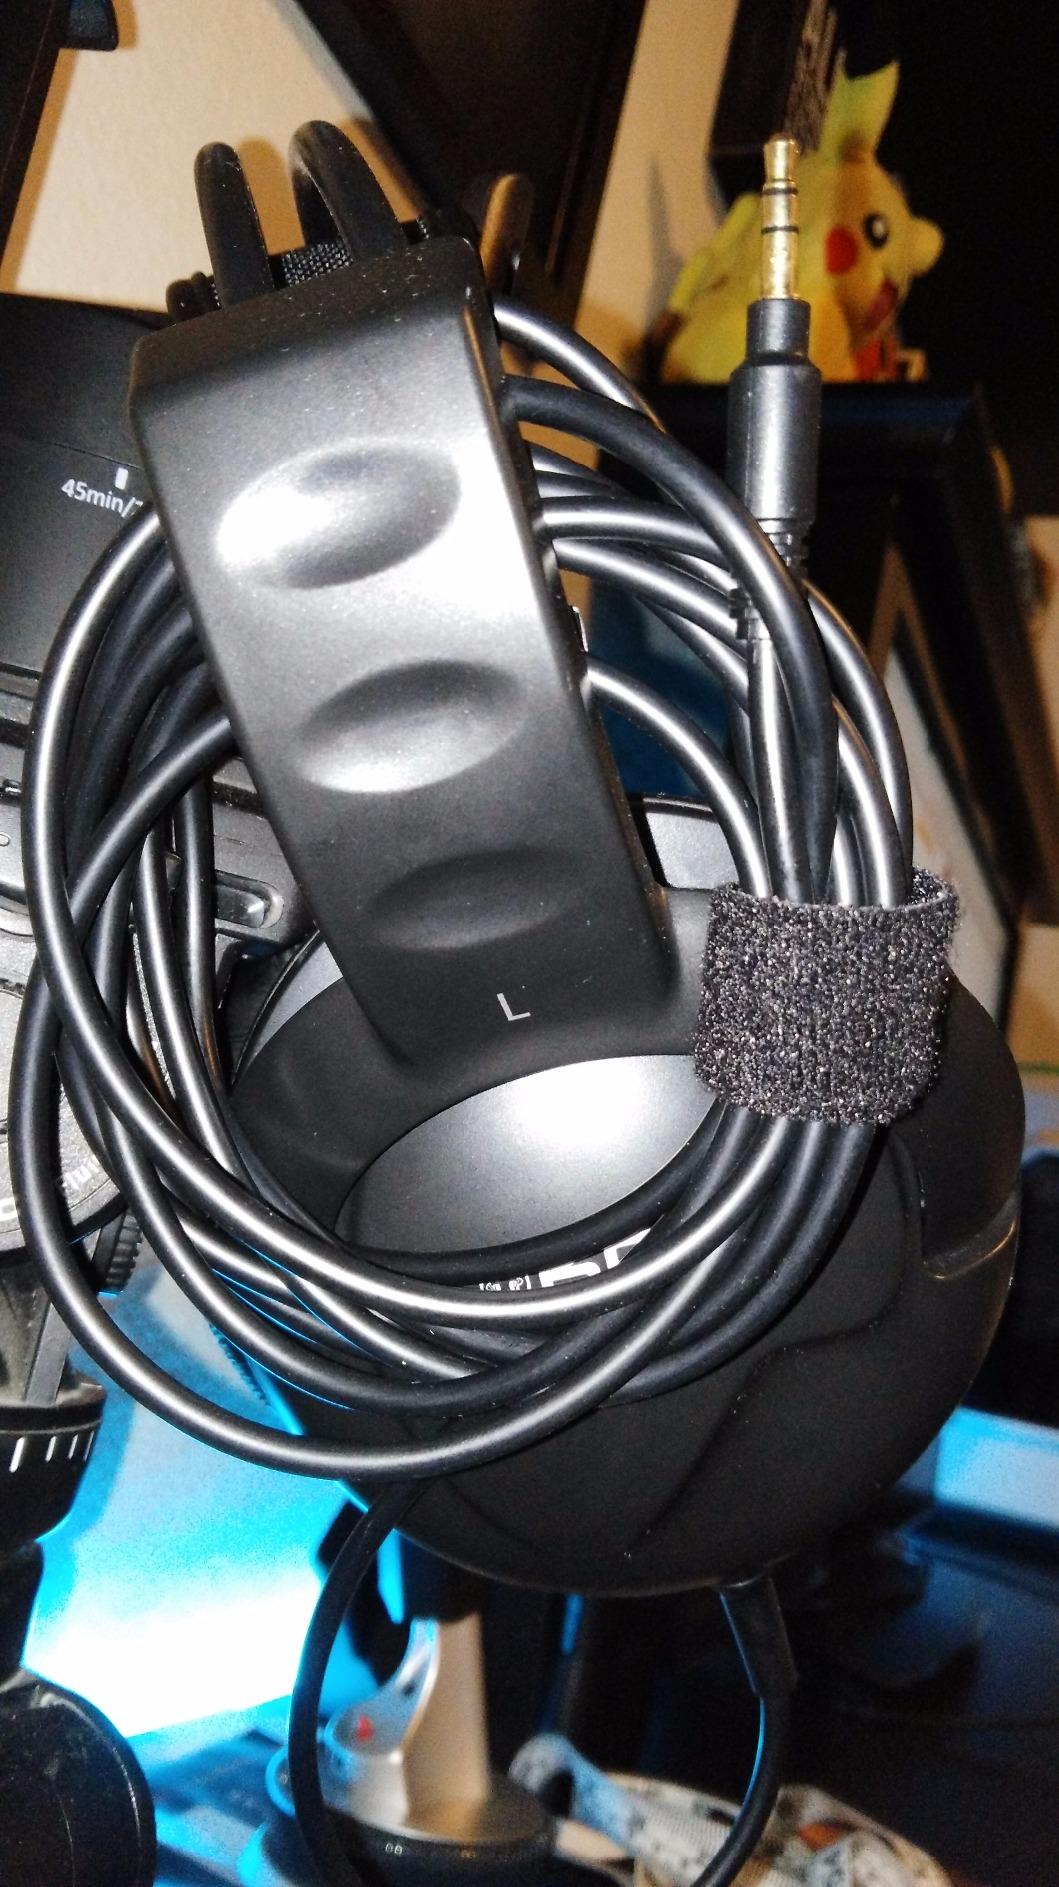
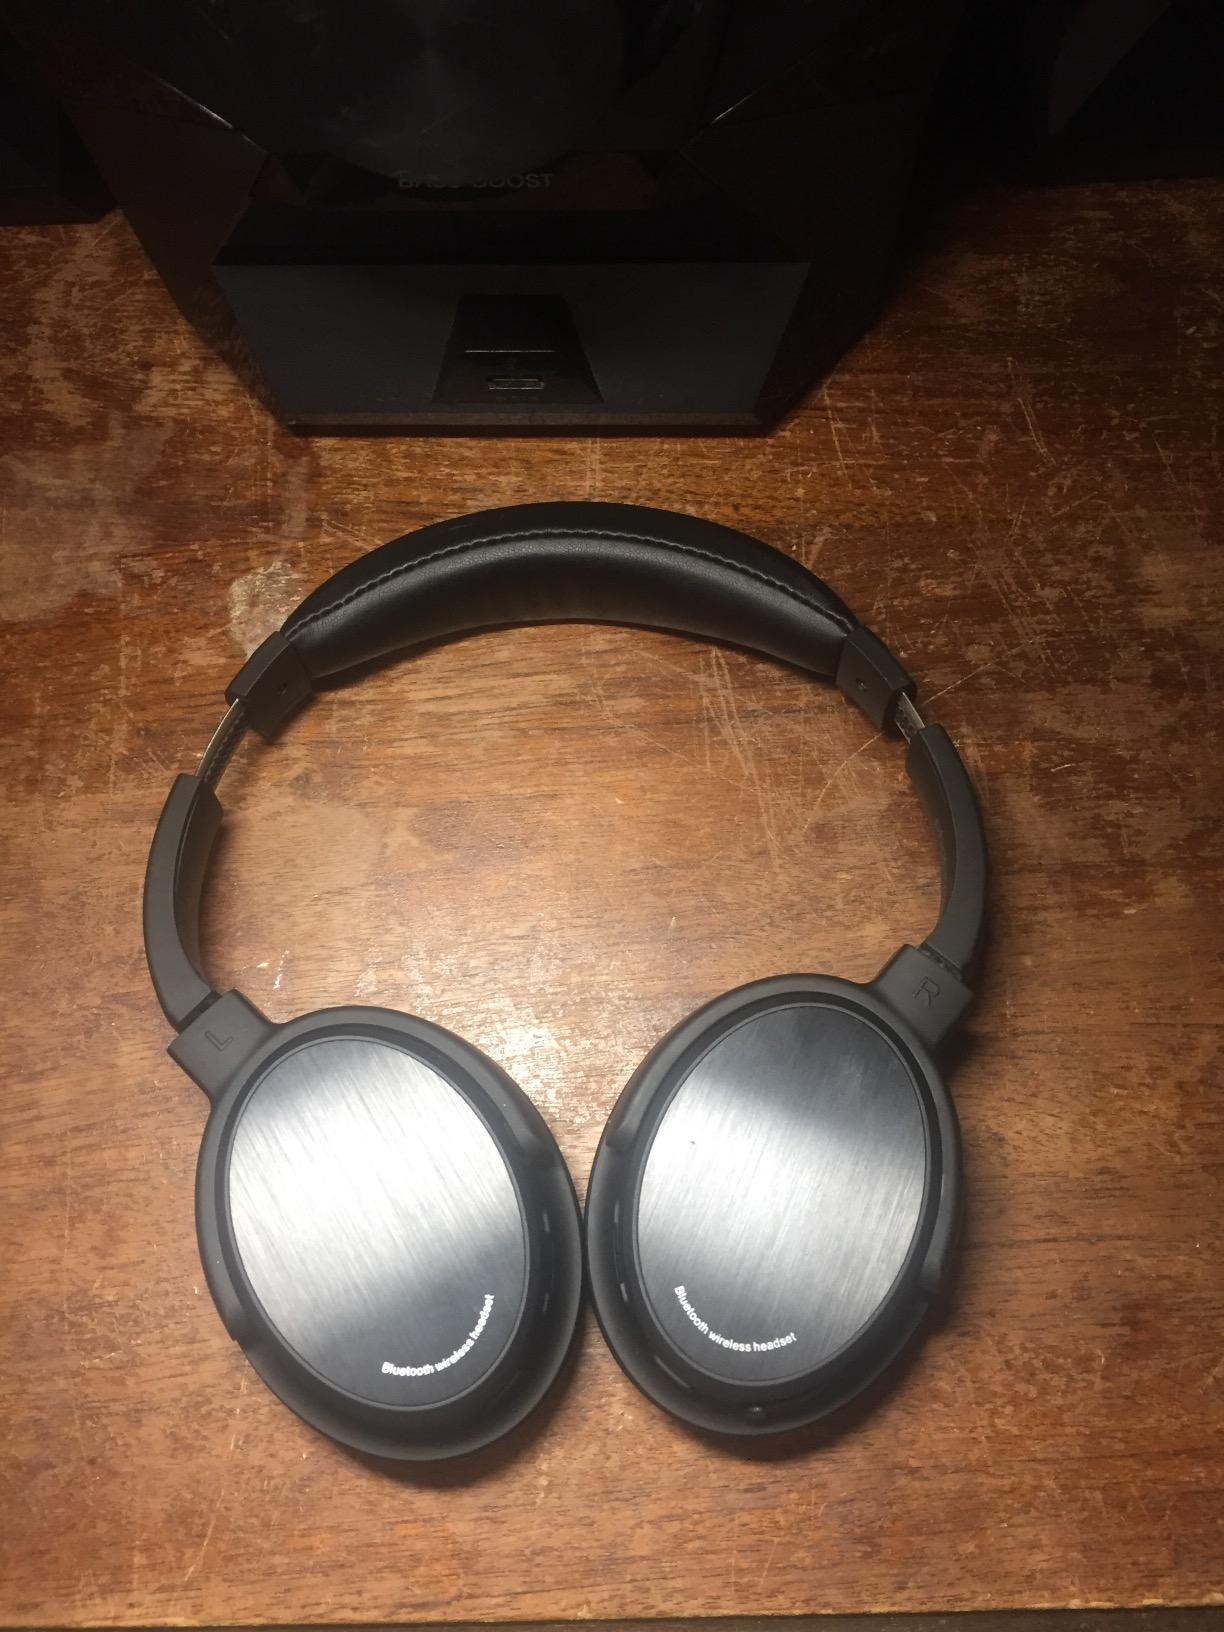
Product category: headphones
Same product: no